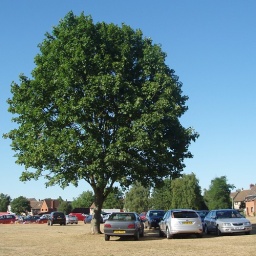
tree in the middle of a car park